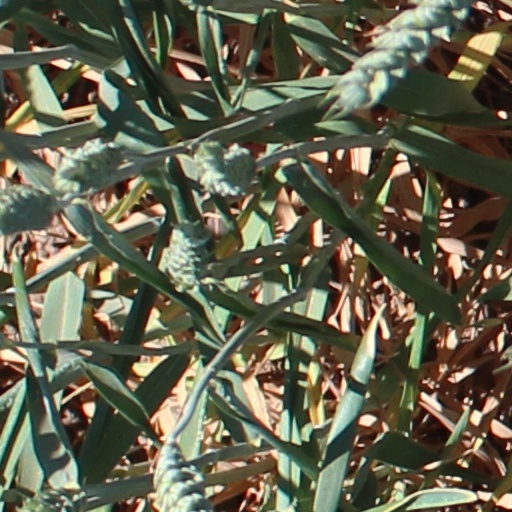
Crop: wheat